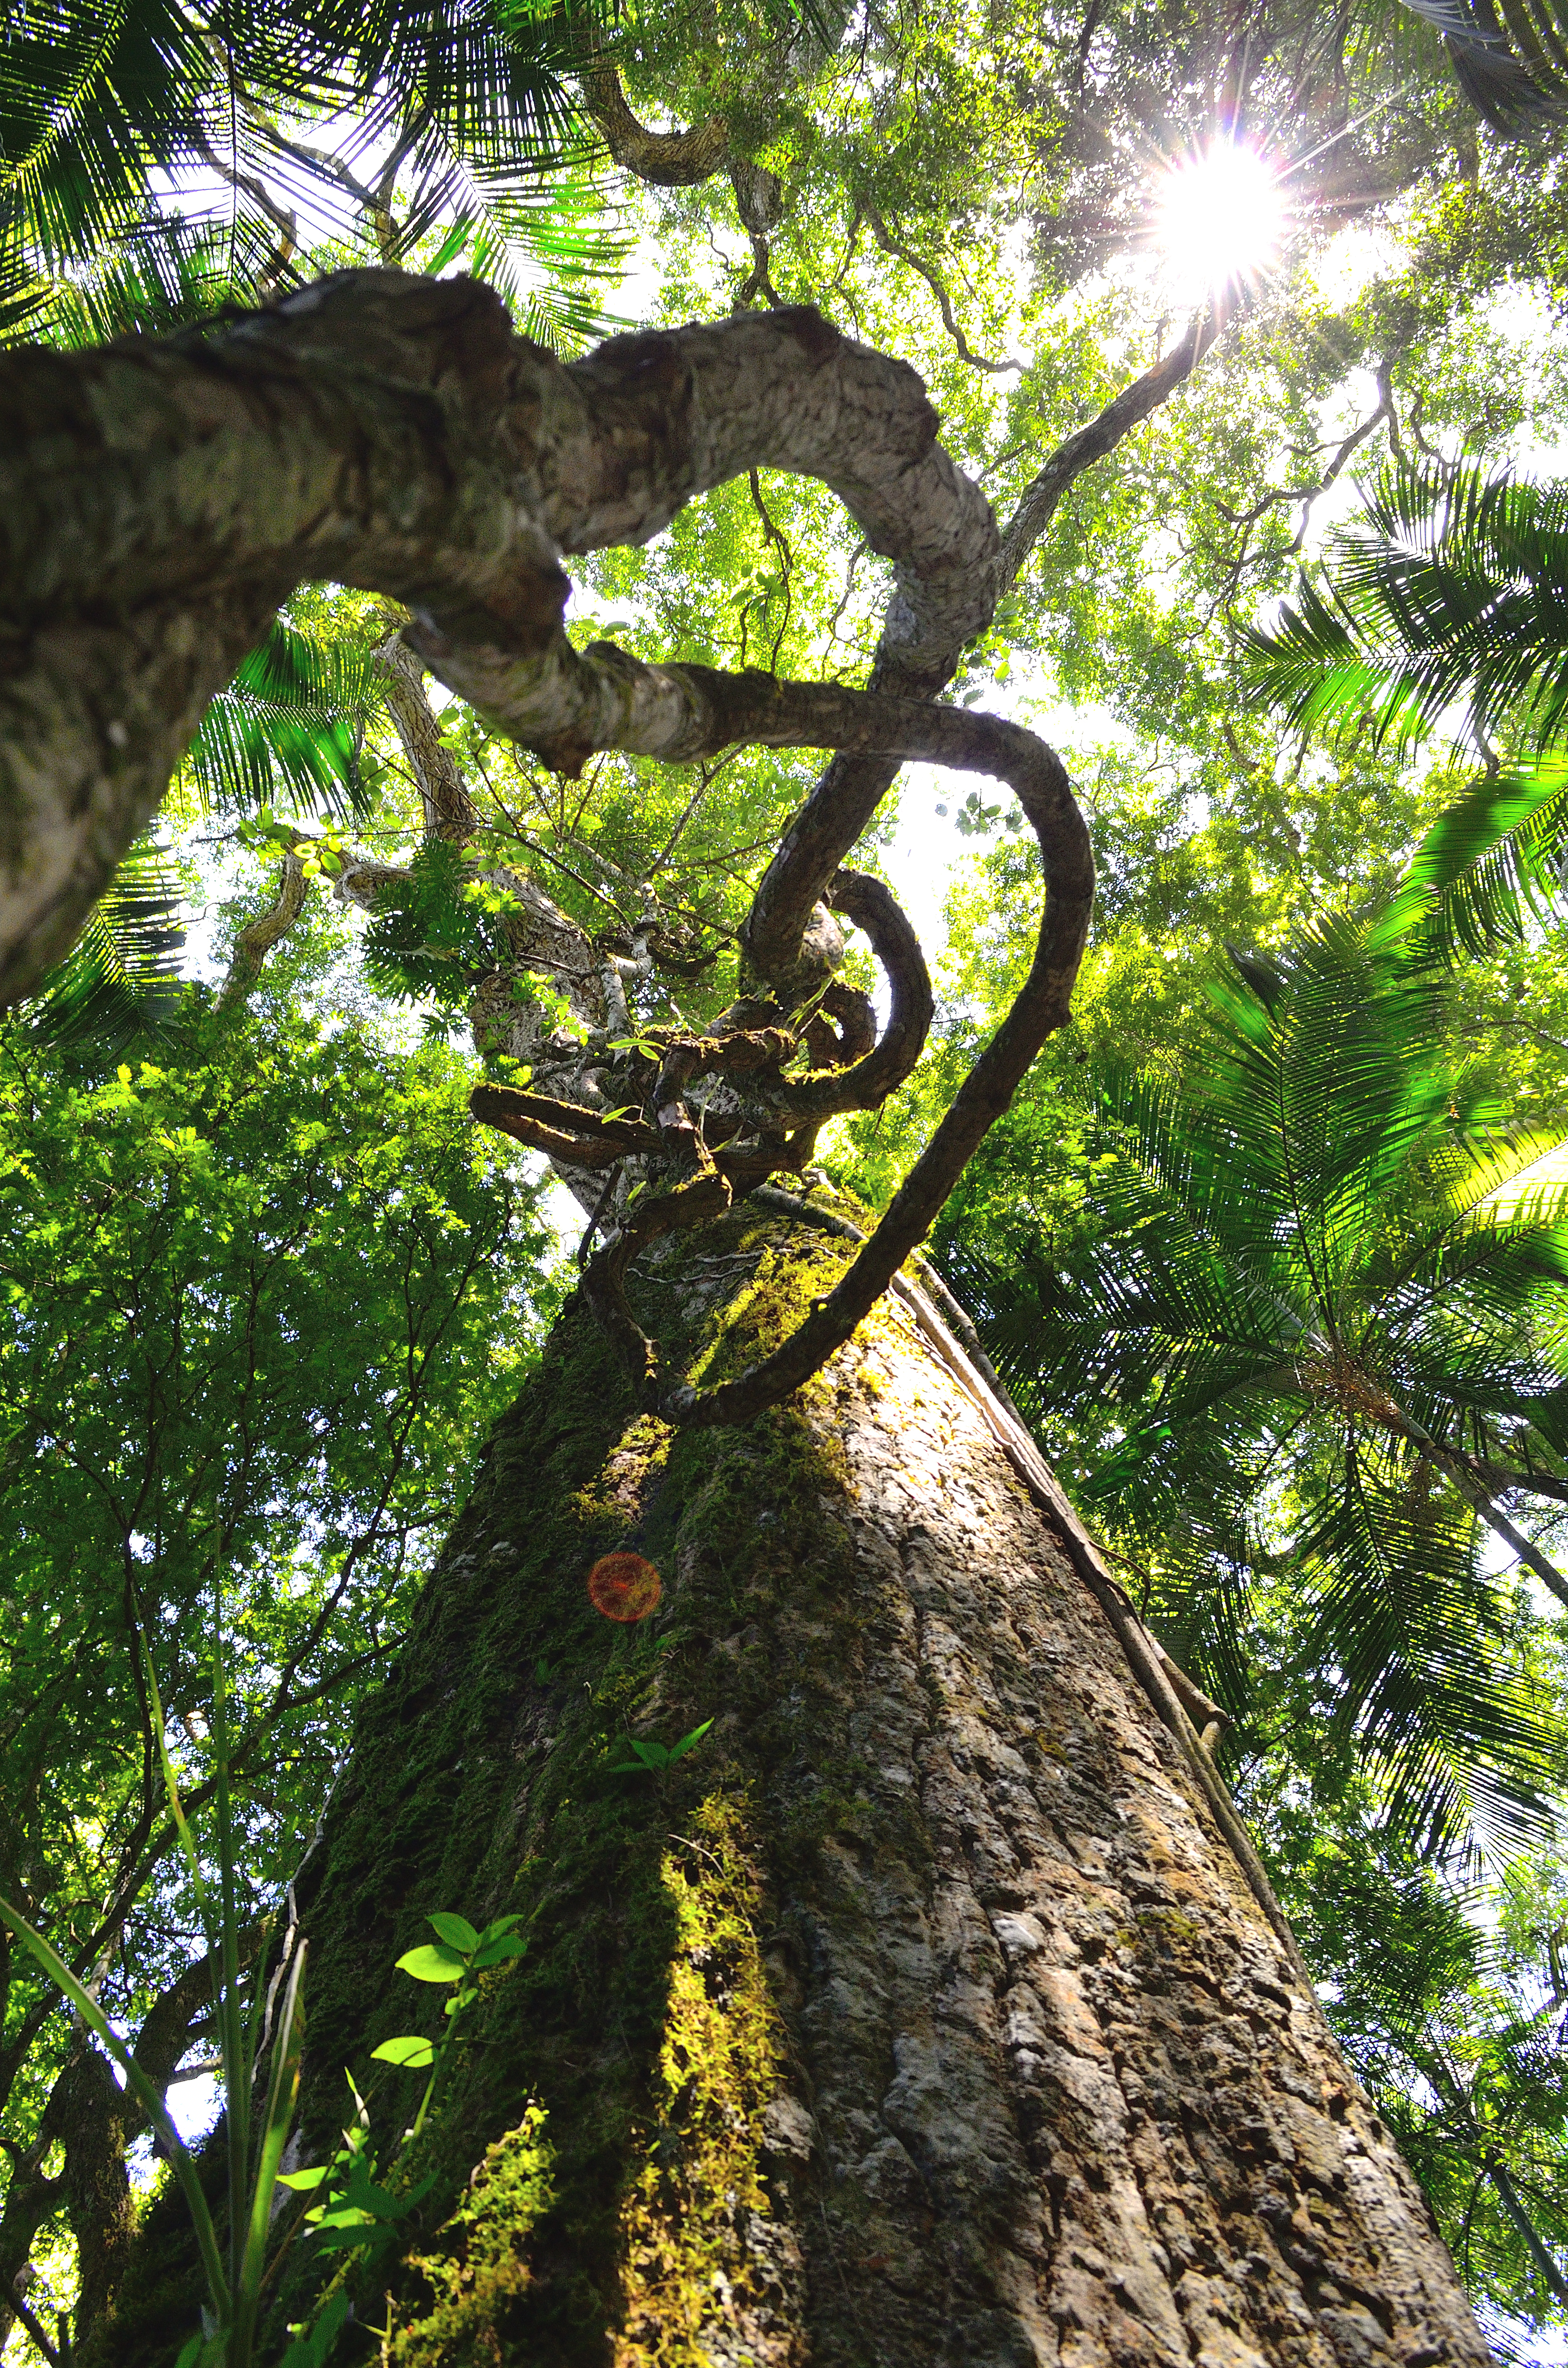
tree, nature, forest, wilderness, branch, plant, trail, sunlight, leaf, flower, trunk, green, jungle, autumn, park, botany, garden, flora, rainforest, deciduous, naturaleza, argentina, verde, monte, woodland, misiones, selva, reserva, peroba, arauco, palmito, forestal, sanjorge, ecosistema, altoparana, palorosa, habitat, tropics, old growth forest, natural environment, woody plant